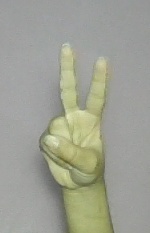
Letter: taa